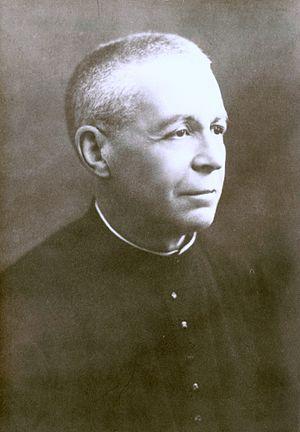
Portrait du chanoine Edmond Chabot (Marseille)
18 janvier : le Concerto pour violon et orchestre d'Édouard Lalo, créé au Théâtre du Chatelet par Pablo de Sarasate.
Edmond Chabot est un religieux catholique et compositeur français, né le 21 décembre 1874 et mort le 9 décembre 1962.